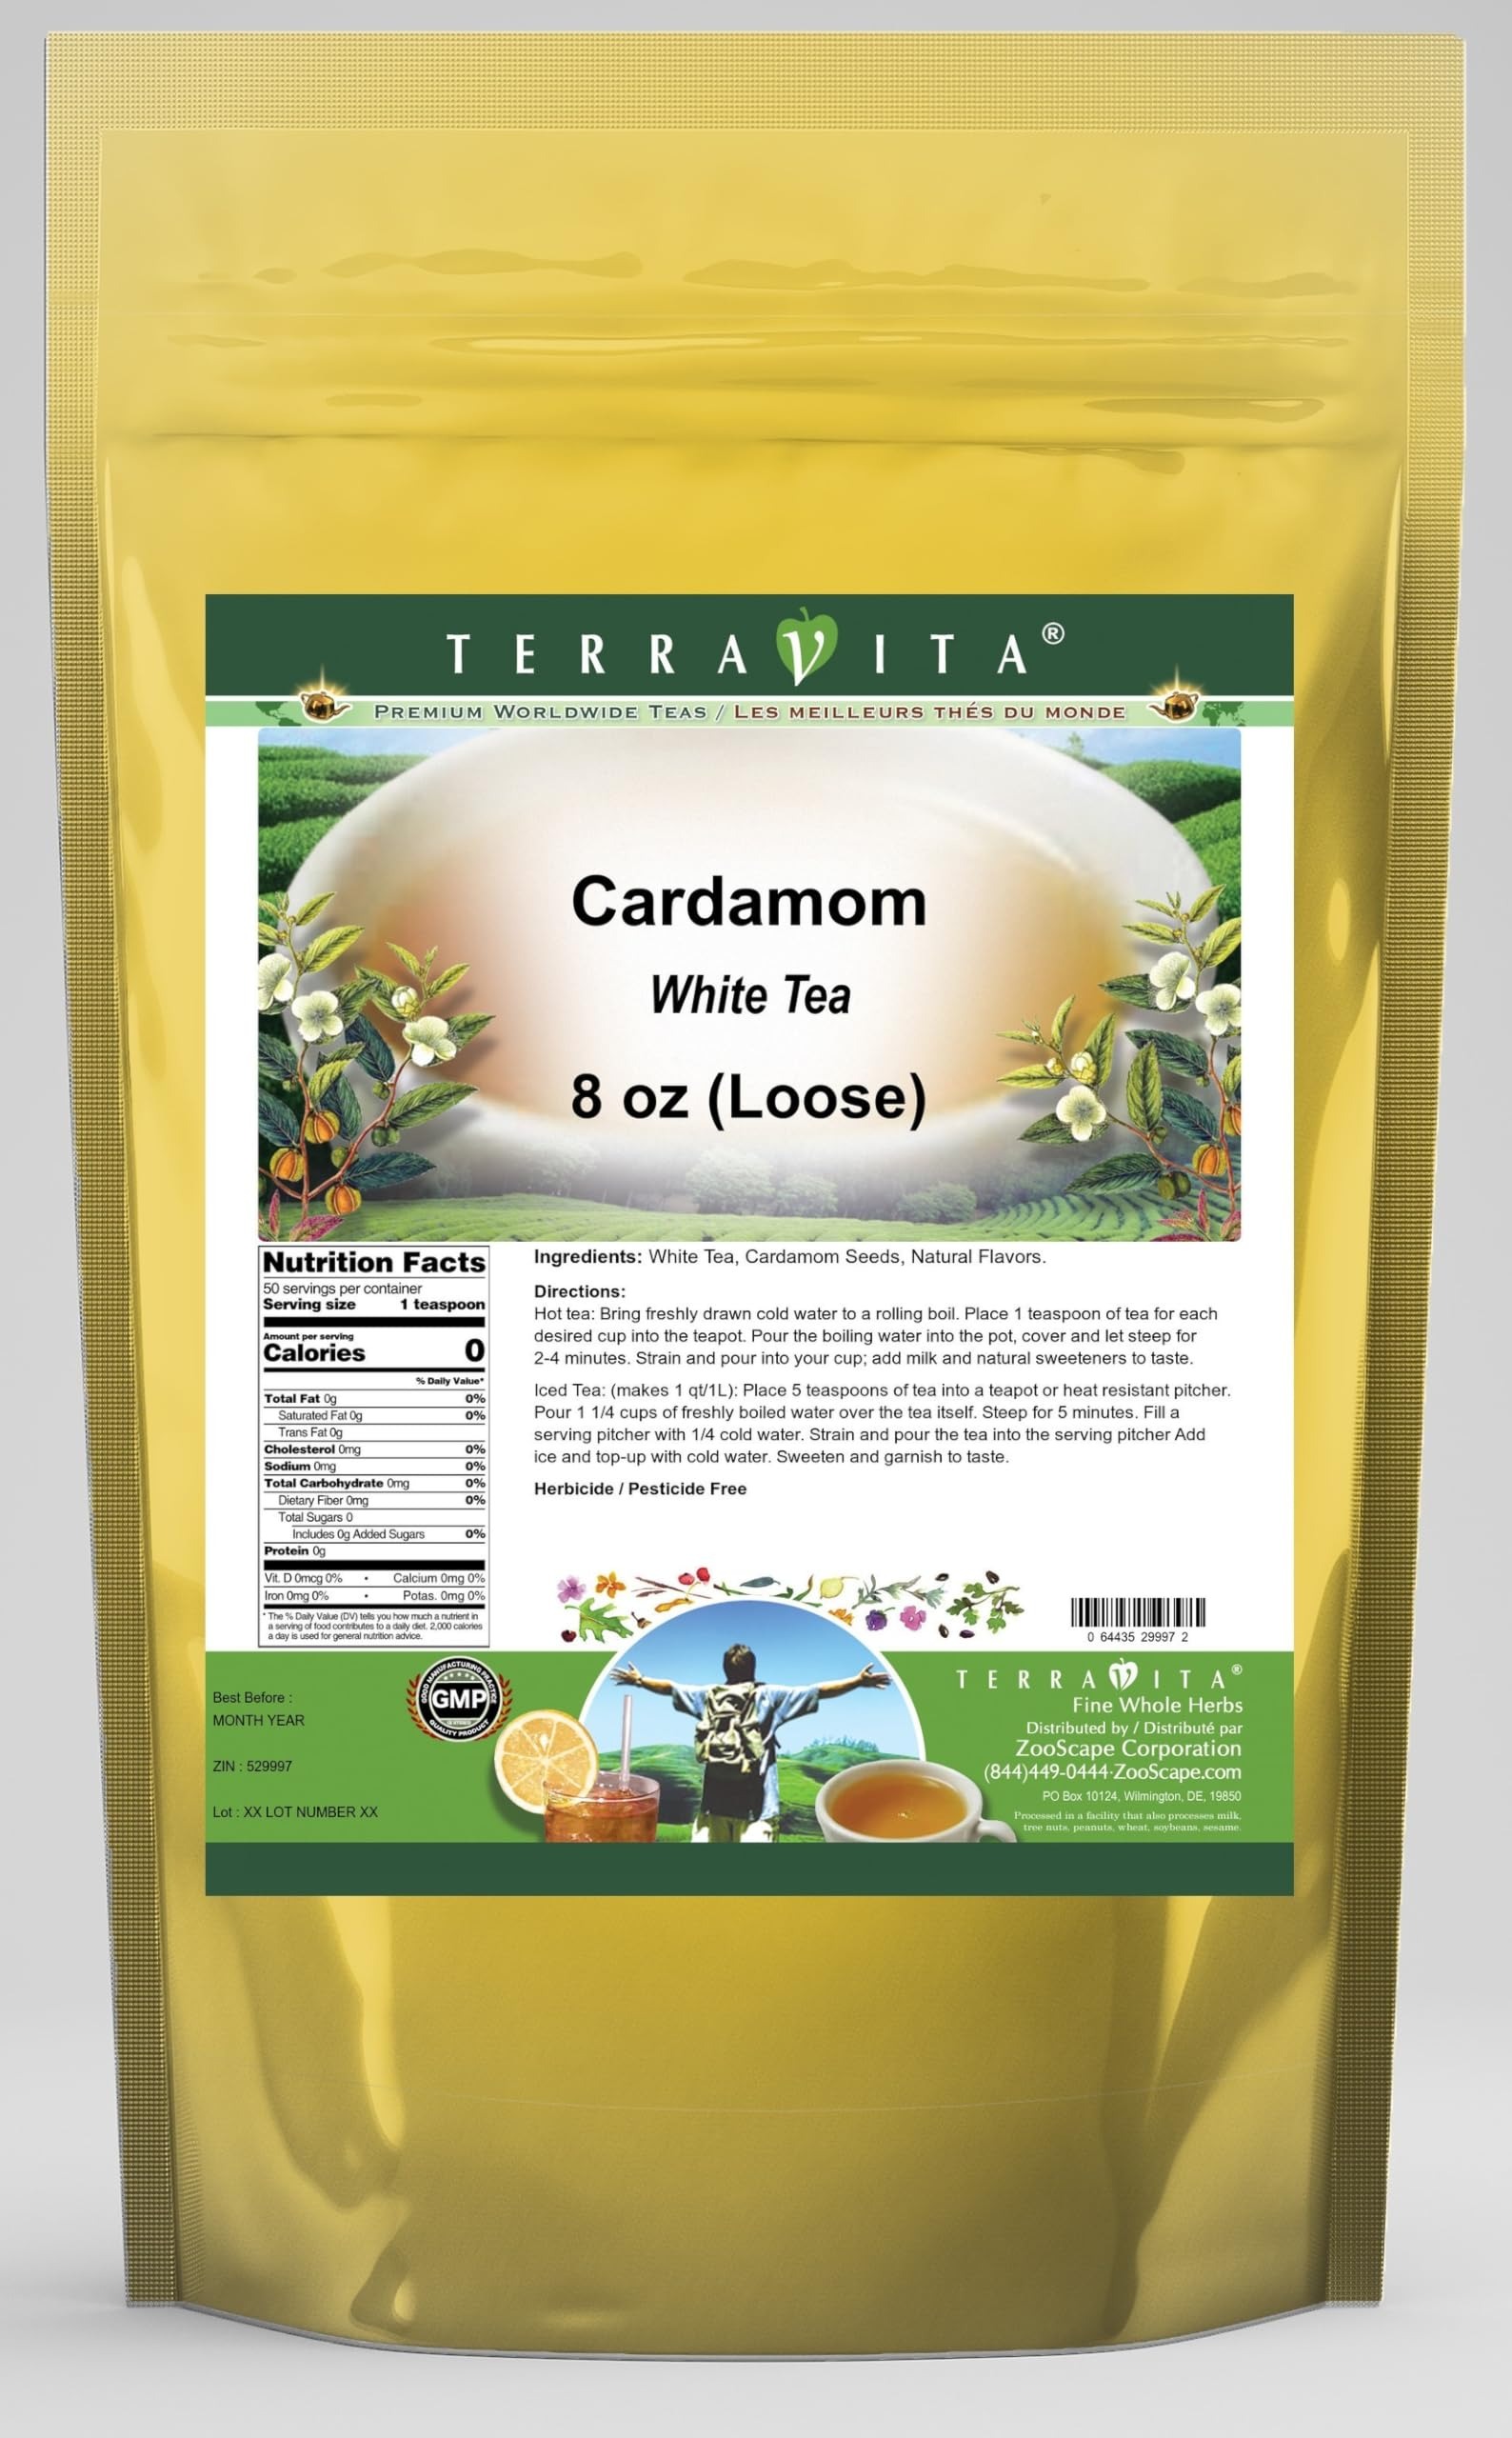
Item Name: Cardamom White Tea (Loose) (8 oz, ZIN: 529997) - 2 Pack
Bullet Point 1: Our Cardamom White Tea is a mouth-watering flavored White tea you will enjoy anytime! - Ingredients: White tea, Cardamom Seed and natural cardamom flavor.
Bullet Point 2: No fillers.
Bullet Point 3: Manufacturer: TerraVita
Bullet Point 4: Size: 8 oz
Bullet Point 5: Loose Leaf White Tea - Packed in a convenient upright pouch!
Product Description: Our Cardamom White Tea is a mouth-watering flavored White tea you will enjoy anytime! - Ingredients: White tea, Cardamom Seed and natural cardamom flavor. - Hot tea brewing method: Bring freshly drawn cold water to a rolling boil. Place 1 teaspoon of tea for each desired cup into the teapot. Pour the boiling water into the pot, cover and let steep for 2-4 minutes. Strain and pour into your cup; add milk and natural sweeteners to taste. - Iced tea brewing method: (to make 1 liter/quart): Place 5 teaspoons of tea into a teapot or heat resistant pitcher. Pour 1 1/4 cups of freshly boiled water over the tea itself. Steep for 5 minutes. Fill a serving pitcher with 1/4 cold water. Strain and pour the tea into the serving pitcher Add ice and top-up with cold water. Sweeten and garnish to taste. - TerraVita is an exclusive line of premium-quality, natural source products that use only the finest, purest and most potent ingredients found around the world. TerraVita is hallmarked by the highest possible standards of purity, potency, stability and freshness. All of our products are prepared with the highest elements of quality control, from raw materials through the entire manufacturing process, up to and including the moment that the bottles or bags are sealed for freshness and shipped out to you. Our highest possible standards are certified by independent laboratories and backed by our personal guarantee. - TerraVita exists to meet and ensure your family's health and wellness without the harmful effects of chemicals and health products. We strive to make all of our products affordable and reliable and are constantly searching the market to maintain our affordability and to look for new ways to serve you and the ones you love. TerraVita has become a trusted household name for man
Value: 16.0
Unit: Ounce

Price: 97.46